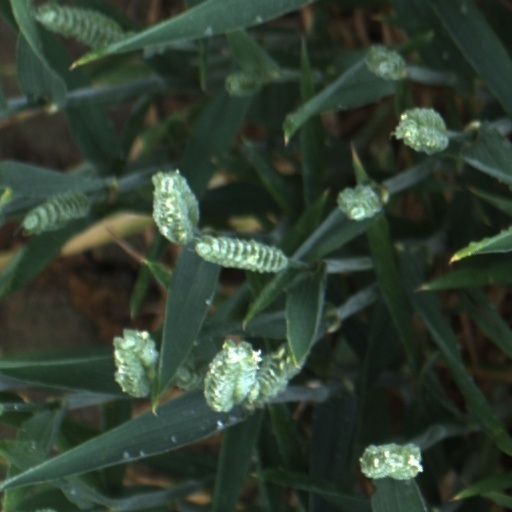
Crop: wheat